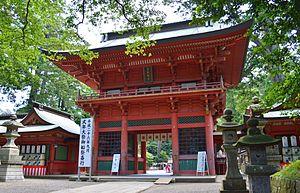
Le Kashima-jingū est un sanctuaire shinto situé à Kashima, dans la préfecture d'Ibaraki. Il est l'un des sanctuaires les plus connus de la région de Kantō. Son âge exact est inconnu, mais une légende indique qu'il daterait de l'an 660 av. J.-C.. Le Hitachi no kuni fudoki le mentionne au VIIIᵉ siècle, mais il ne faisait pas partie de la fusion de trois sanctuaires s'étant produite sous le règne de l'impératrice Shotoku.